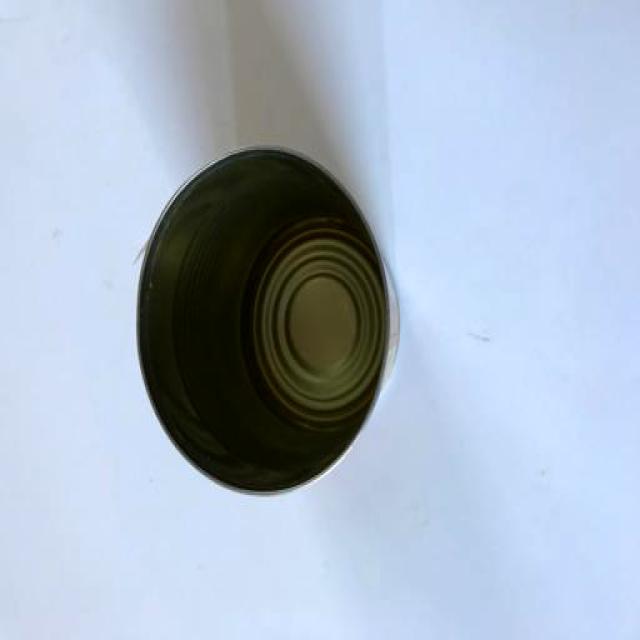
Label: Metal